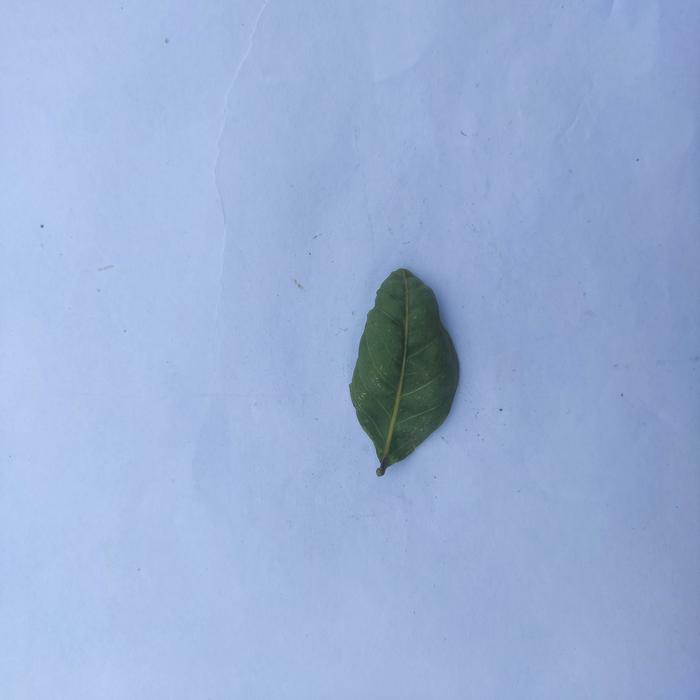
Crop: Aegle Marmelos
Leaf condition: Leaf_Curl